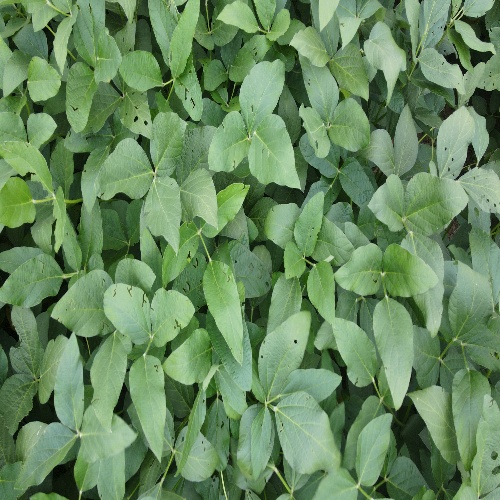
Label: Diabrotica_speciosa